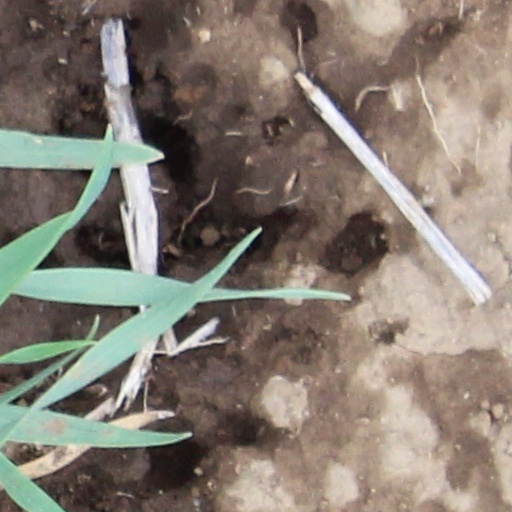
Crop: wheat